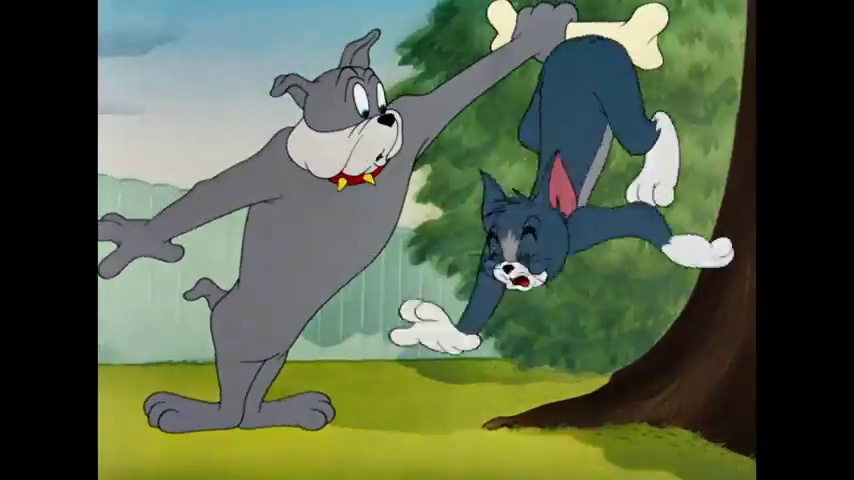
Portrait style: Cartoon Portrait